Stephen Shen

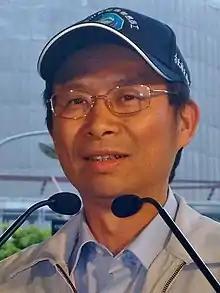

Shen Shih-hung (born 19 June 1949), also known by his English name Stephen Shen, is a Taiwanese chemical engineer and politician. He was the Minister of the Environmental Protection Administration (EPA) of the Executive Yuan from 2008 to 2014.